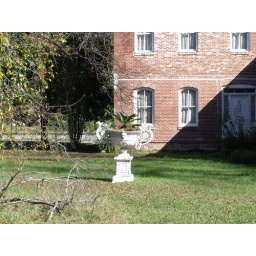
Captain Day was a steam boat Captain on the Ocmulgee River.This is his house in Lumber City,Ga. Planter in Back Yard.